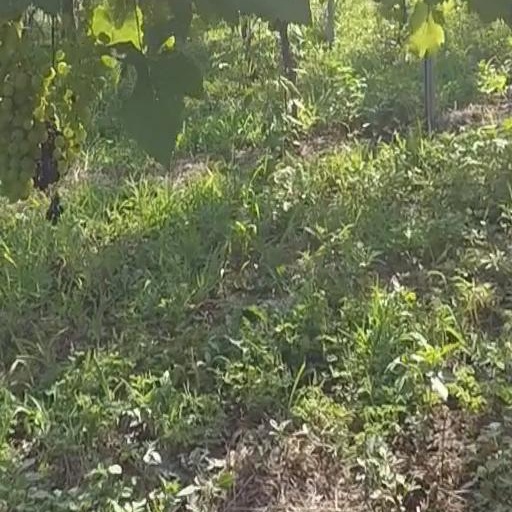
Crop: grape